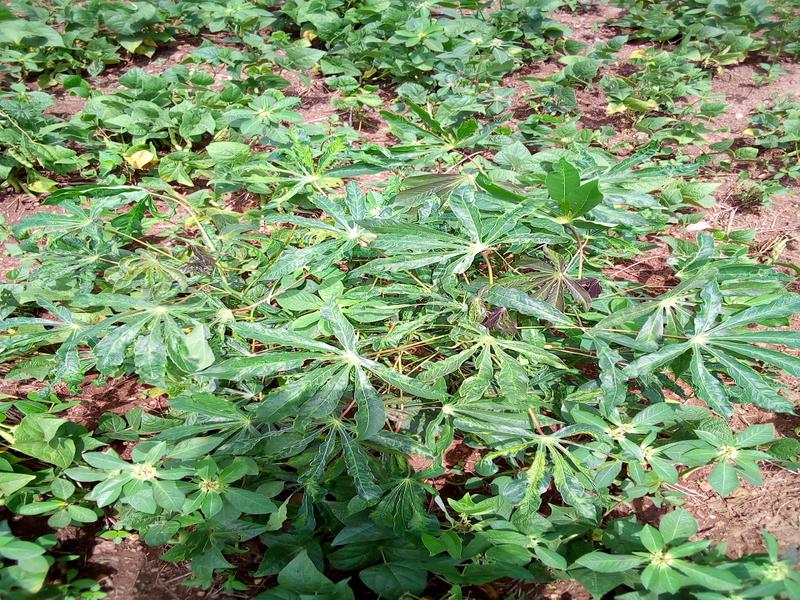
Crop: cassava
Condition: mosaic_disease